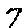
Label: 7